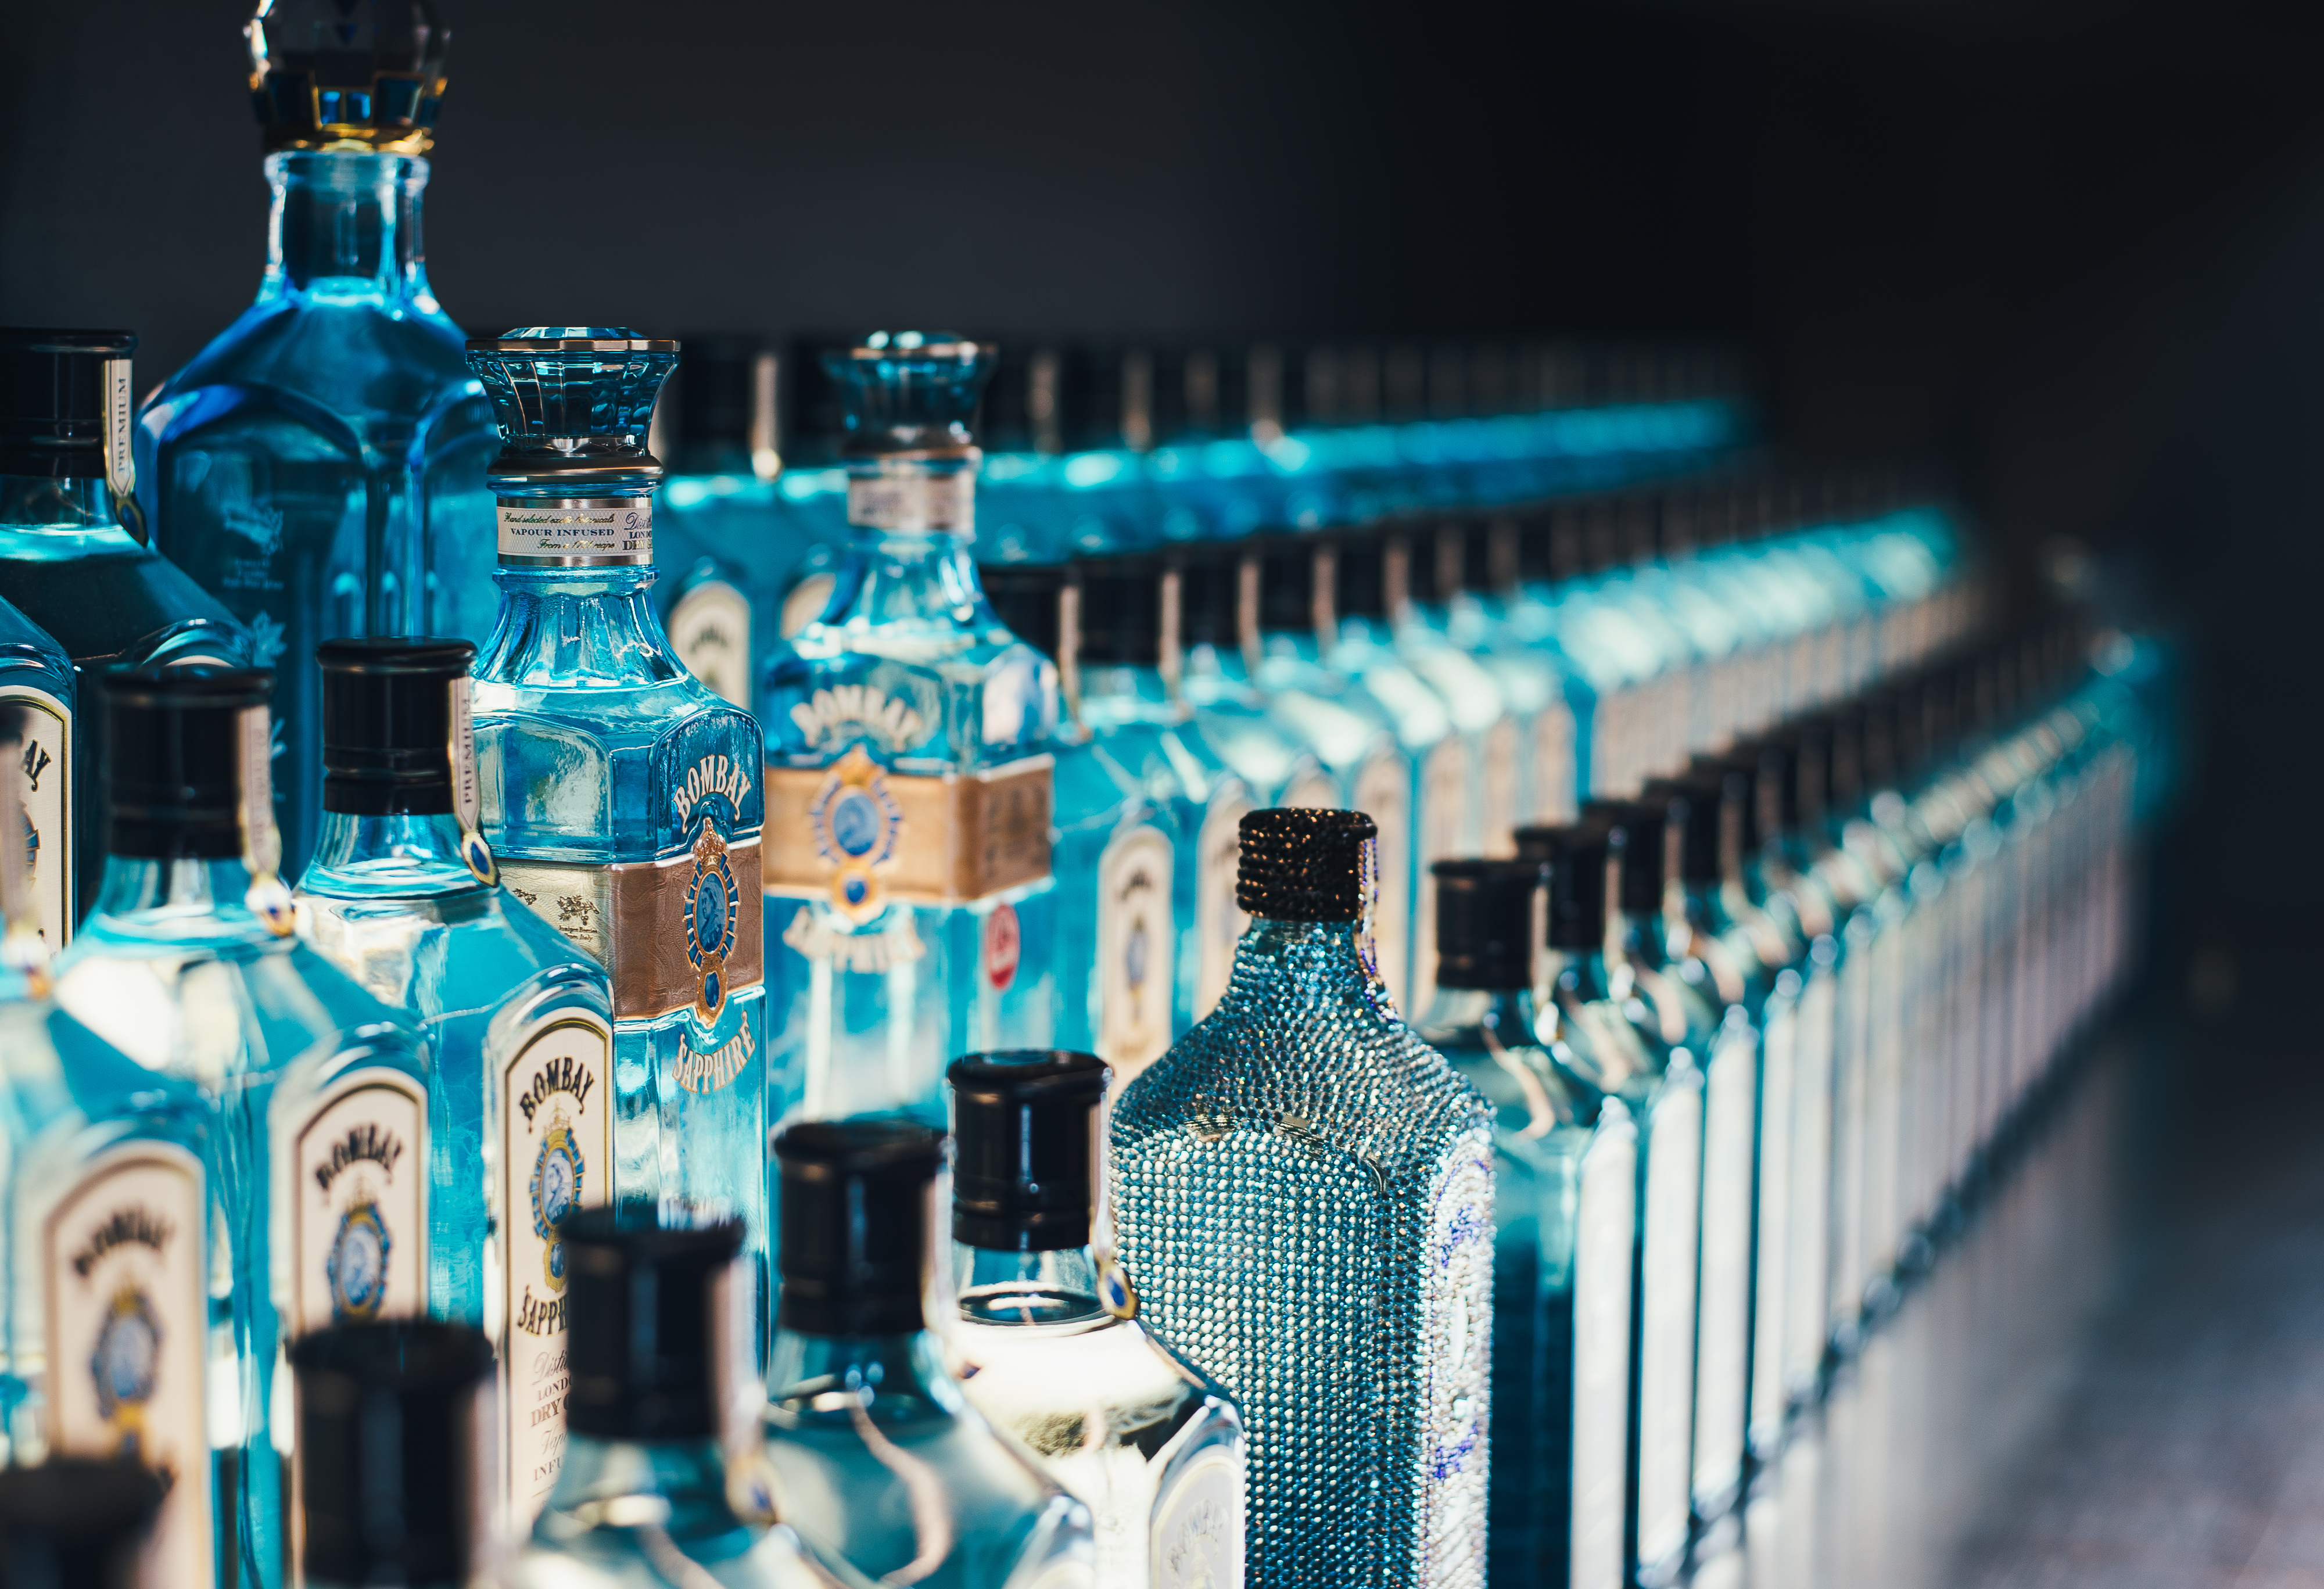
water, drink, bottle, blue, fun, gin, distilled beverage, bombay sapphire